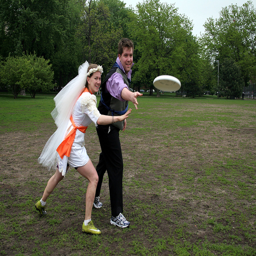
a man and women that is throwing a freez be
A married couple playing frisbee together in a field.
A bride and groom throwing a frisbee in the park.
A man and a woman are throwing a Frisbee.
The couple getting married are throwing the frisbee.